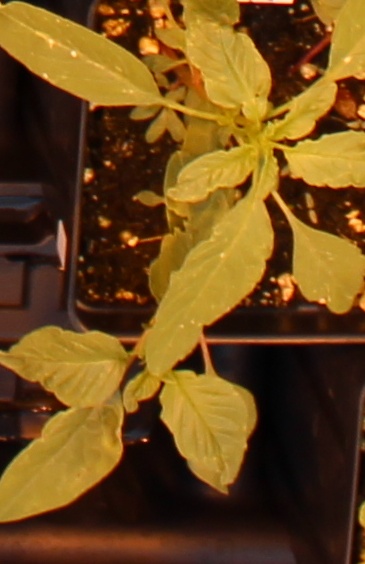
Label: Waterhemp